Yahia Boushaki (Shahid)

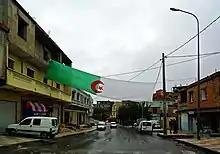

He gave his name to an important district of Algiers north of the El Alia Cemetery in the municipality of Bab Ezzouar and which bears the name of the Chinatown named Yahia Boushaki.